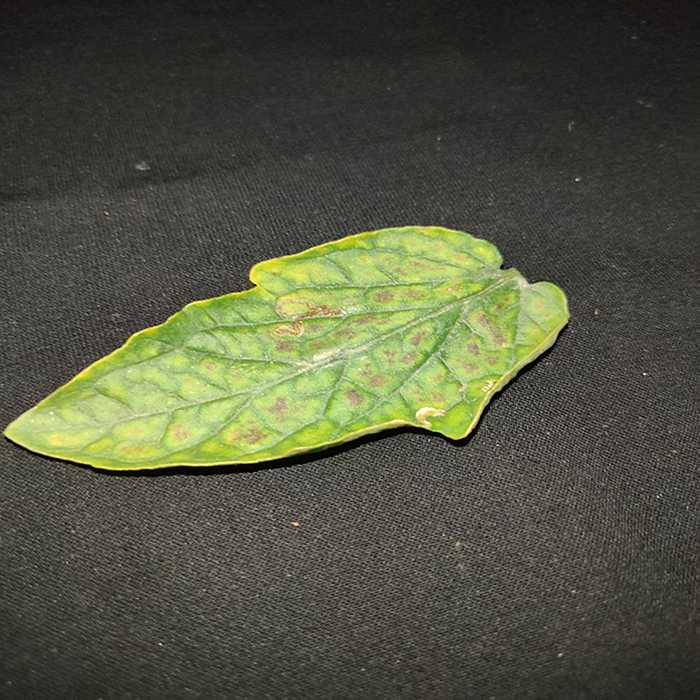
Plant: Tomato
Label: Tomato spotted wilt